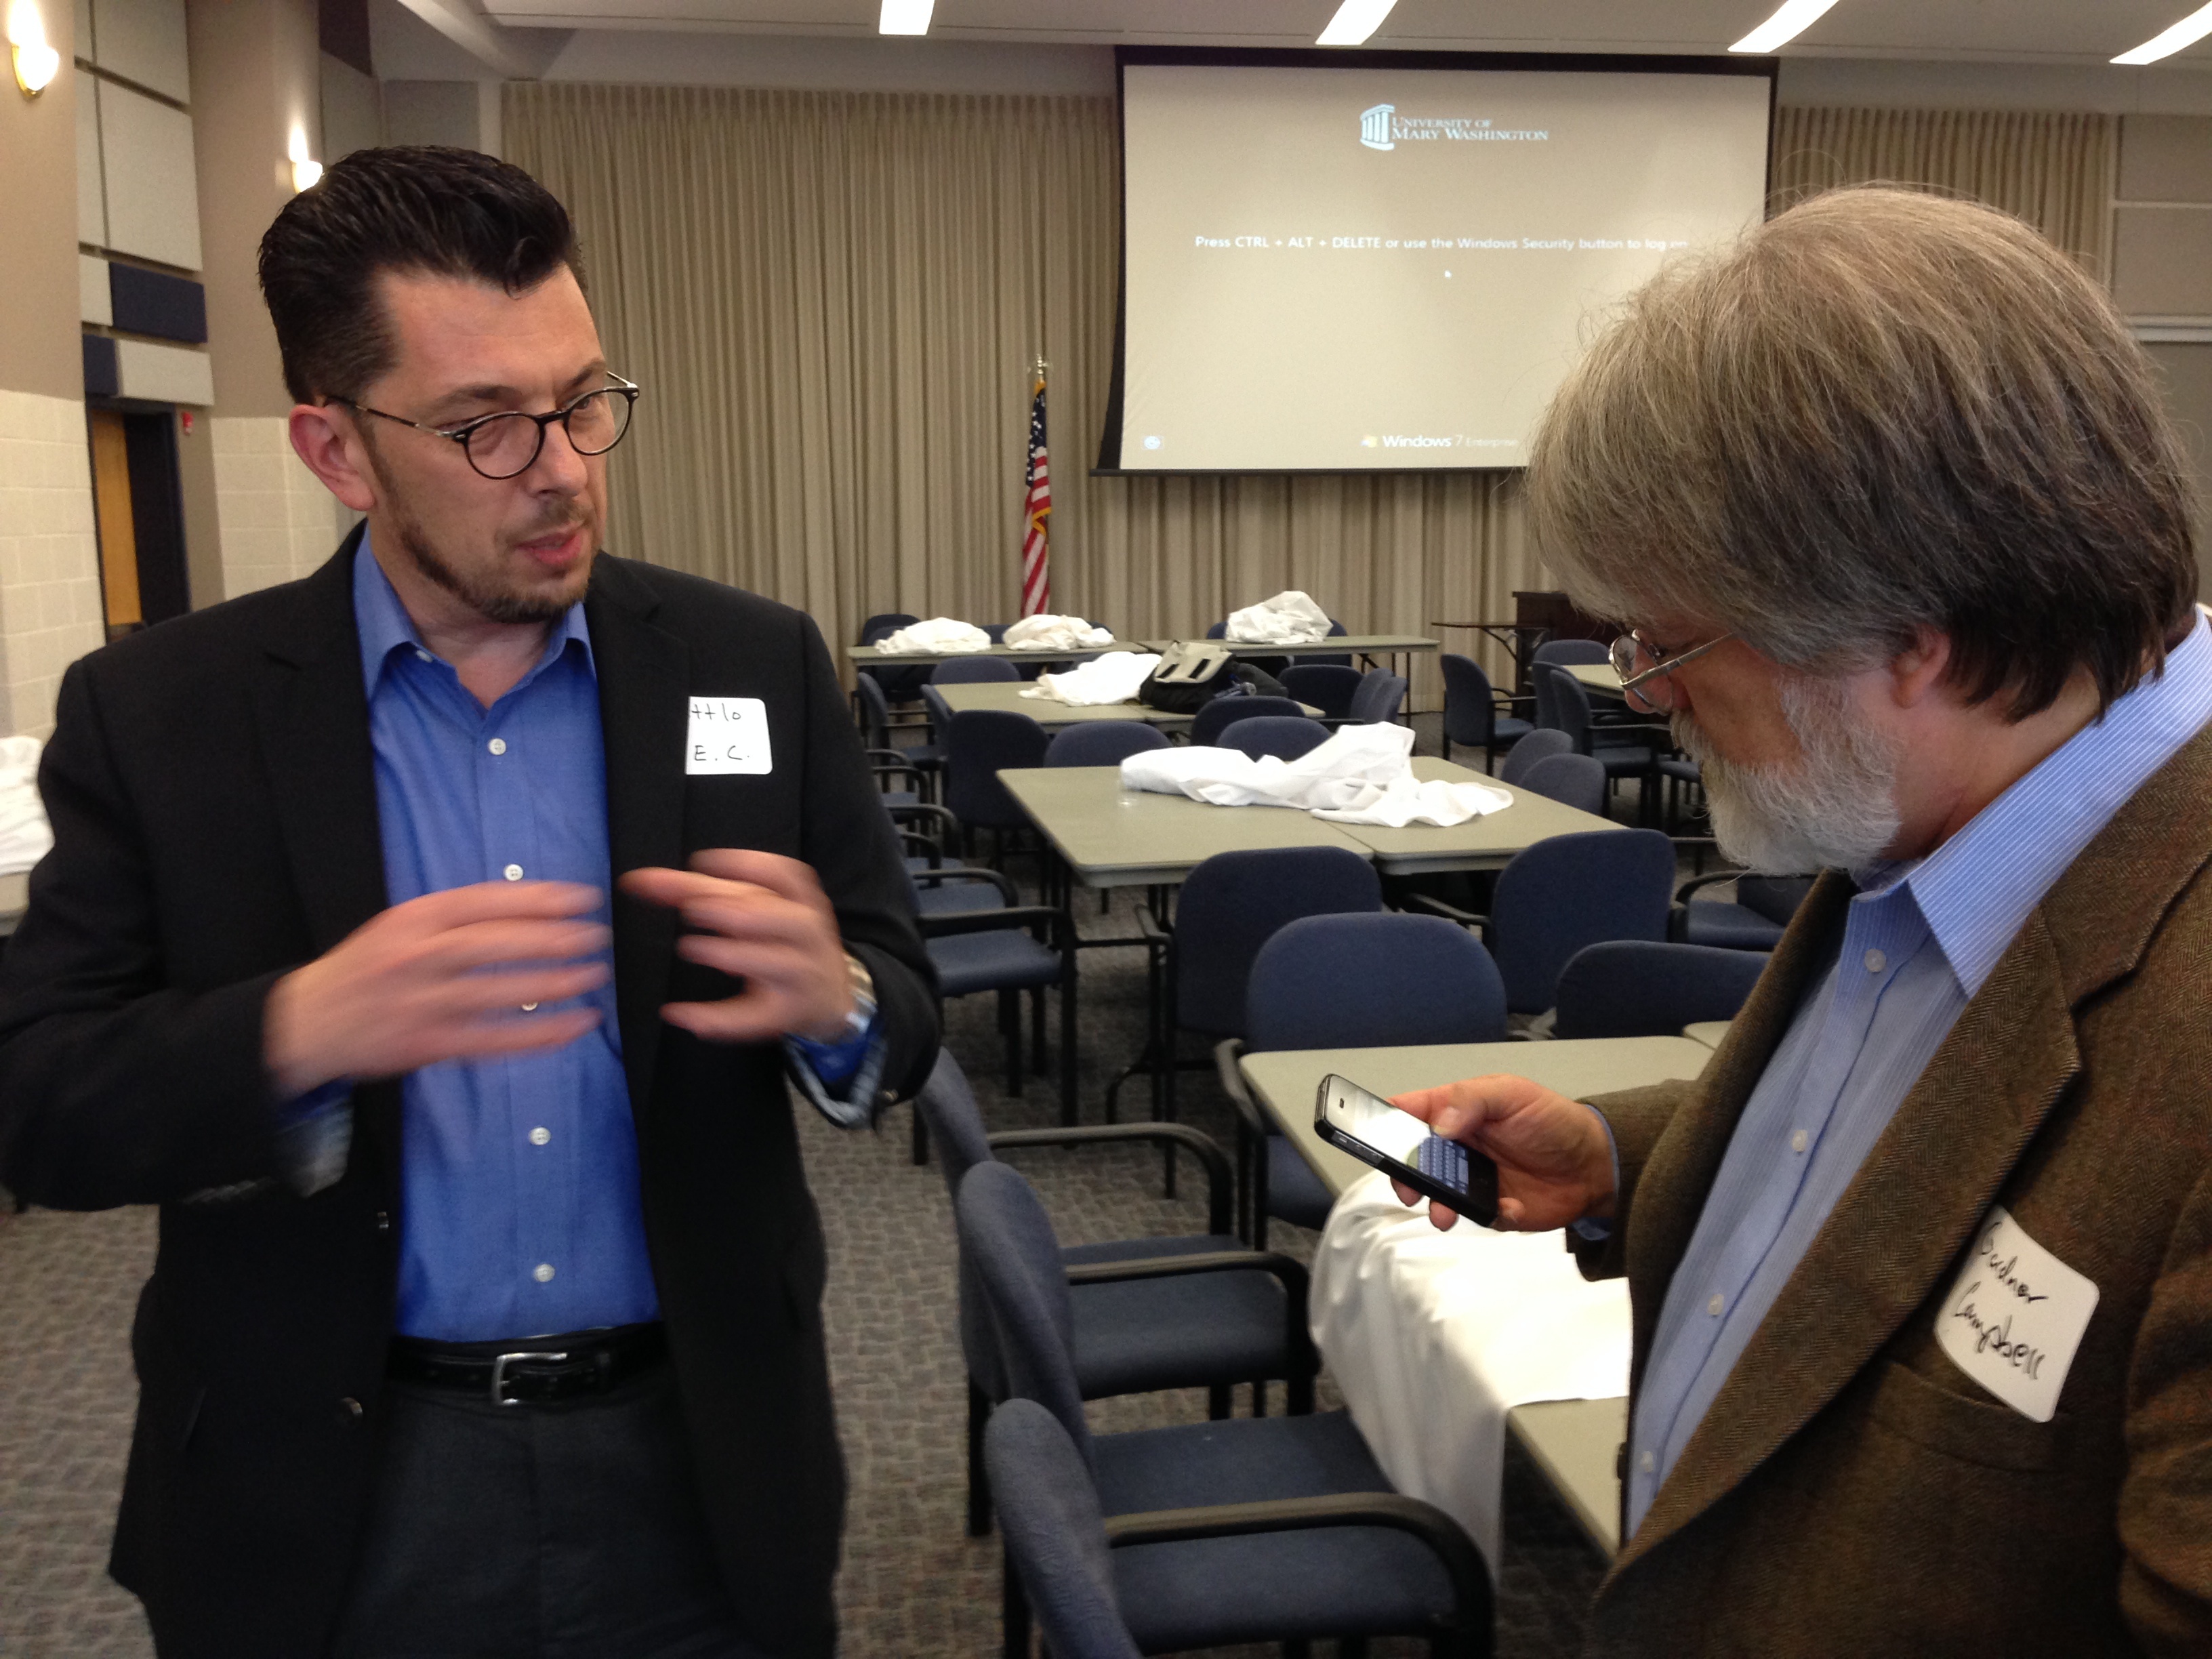
professional, academic conference